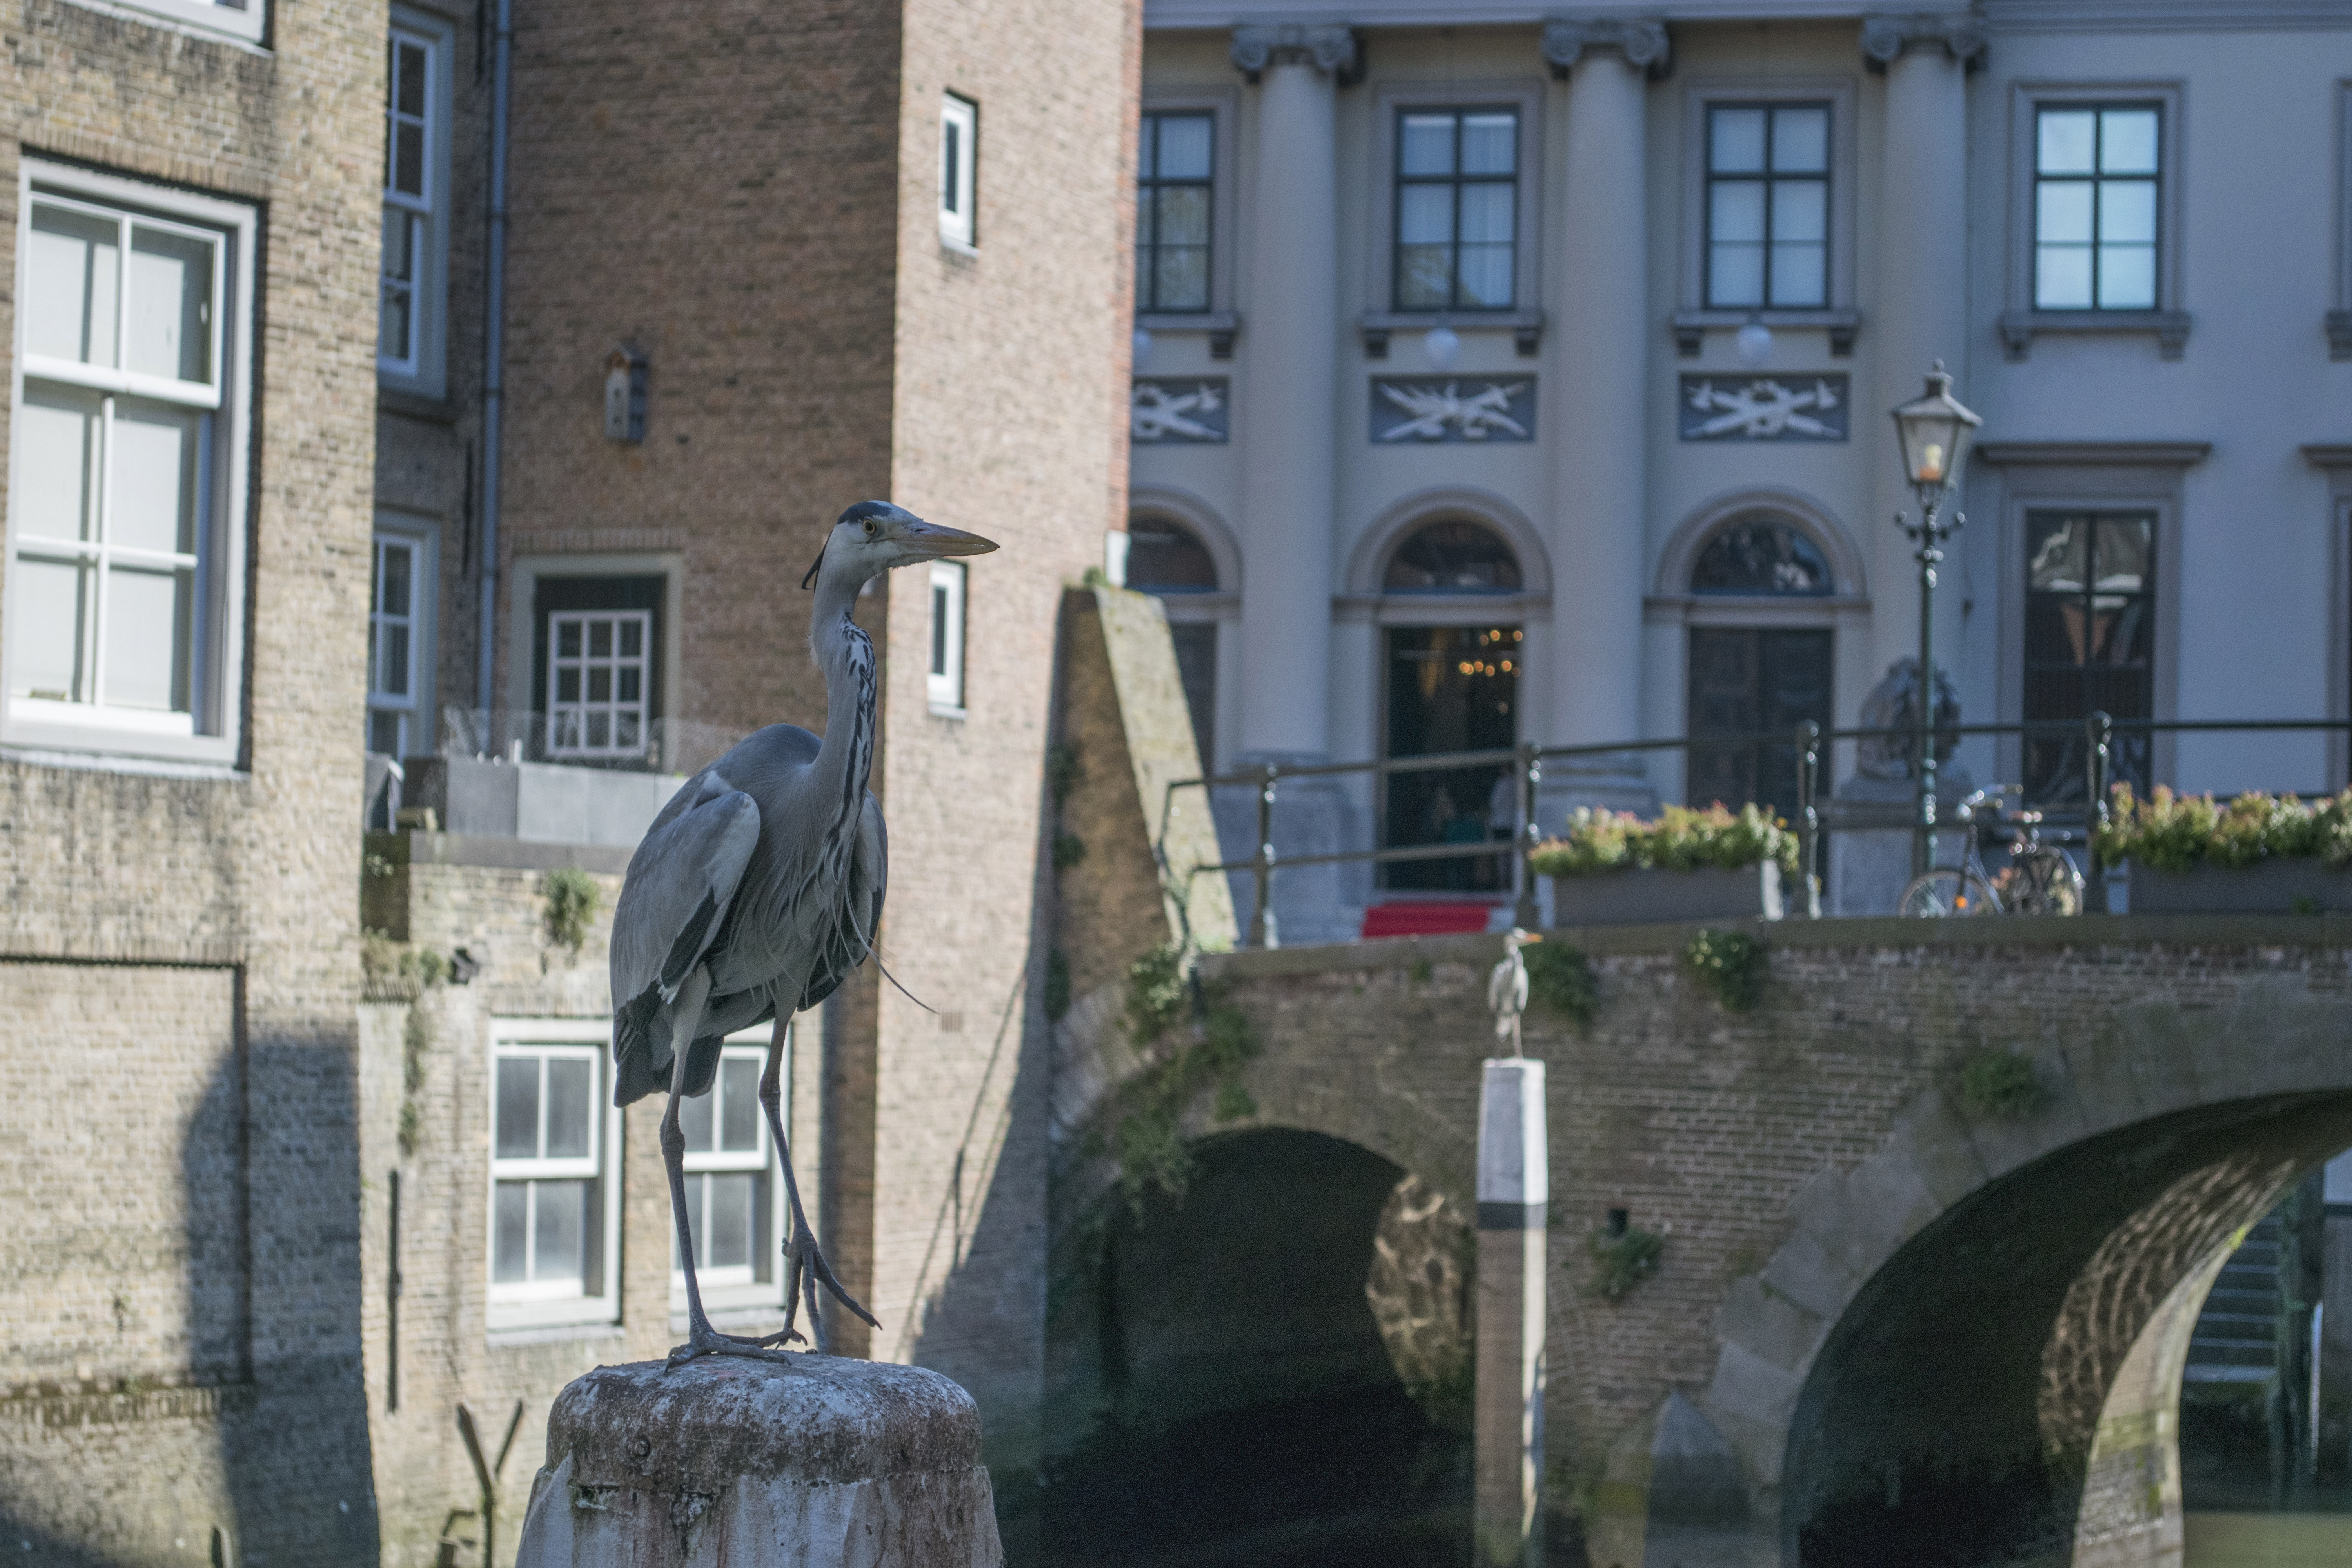
outdoor, bird, town, urban, monument, nikon, waterway, nederland, netherlands, outdoorphotography, estate, urbanphotography, vogel, paulvandevelde, pdvandevelde, padagudaloma, dordrecht, nederlandinfotos, stadhuis, stadswandeling, reiger, voorstraathaven, lombardbrug, tours